Mesoamerica

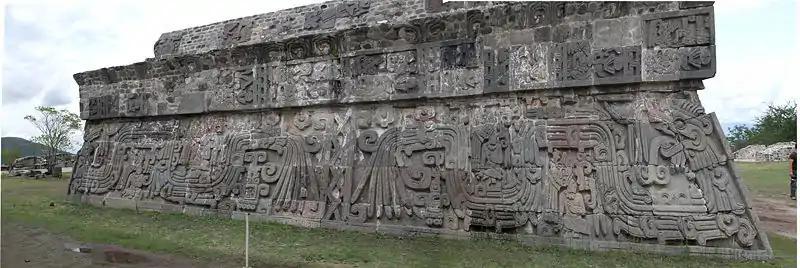
Xochicalco, Temple of the Feathered Serpent, 650–900 CE

The Late Classic period (beginning c. 600 CE until 909 CE) is characterized as a period of interregional competition and factionalization among the numerous regional polities in the Maya area. This largely resulted from the decrease in Tikal's socio-political and economic power at the beginning of the period. It was therefore during this time that other sites rose to regional prominence and were able to exert greater interregional influence, including Caracol, Copán, Palenque, and Calakmul (which was allied with Caracol and may have assisted in the defeat of Tikal), and Dos Pilas Aguateca and Cancuén in the Petexbatún region of Guatemala. Around 710, Tikal arose again and started to build strong alliances and defeat its worst enemies. In the Maya area, the Late Classic ended with the so-called "Maya collapse", a transitional period coupling the general depopulation of the southern lowlands and development and florescence of centers in the northern lowlands.